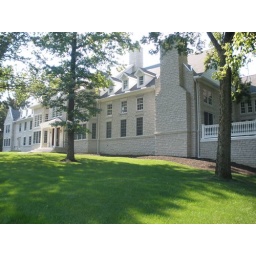
this is the biggest house in clintonville. ridiculous. the houses next door are ranch style 2 bedrooms.